Antonio Najarro

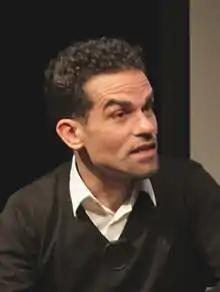

Antonio Najarro (born 22 November 1975 in Madrid, Spain) is a Spanish dancer of ballet and flamenco, as well as a figure-skating choreographer.